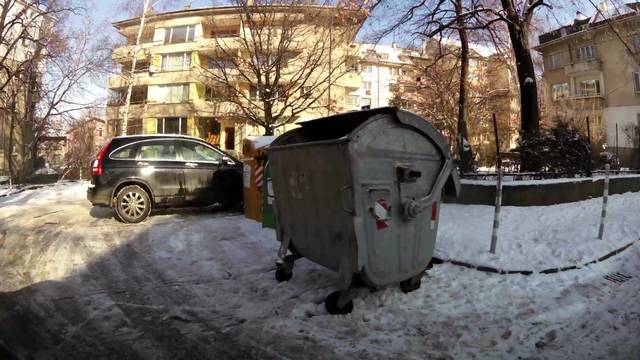
Region: Bulgaria
Coordinates: 42.677, 23.331